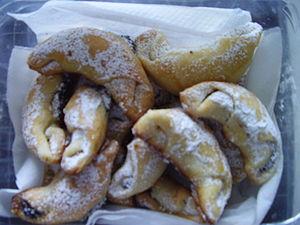
Les Cornulețe sont une pâtisserie roumaine le plus souvent en forme de mini-croissant, d'autres fois de petit-chou. Elle peut être aromatisée au rhum, au citron, ou à la vanille, et fourrée aux noix, au loukoum, au chocolat, aux raisins ou encore à la confiture.